Central YMCA (Cleveland)

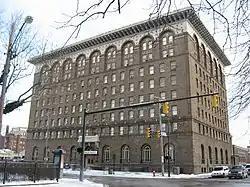
Front of YMCA

Central YMCA is an historic building in the Central neighborhood on the east side of Cleveland, Ohio. It was designed by the Cleveland architectural firm Hubbell & Benes and constructed for use as a residential building in 1911 by YMCA of Greater Cleveland. The building served as one of the locations used by Cleveland YMCA School of Technology, which eventually became Fenn College and ultimately Cleveland State University 1964. Added to the National Register of Historic Places in 1984, Central YMCA building was purchased by Cleveland State University in September 2009 and later renovated for use as student apartments. In 2015, the building was purchased by Asset Student Housing and is now known as The Domain at Cleveland.